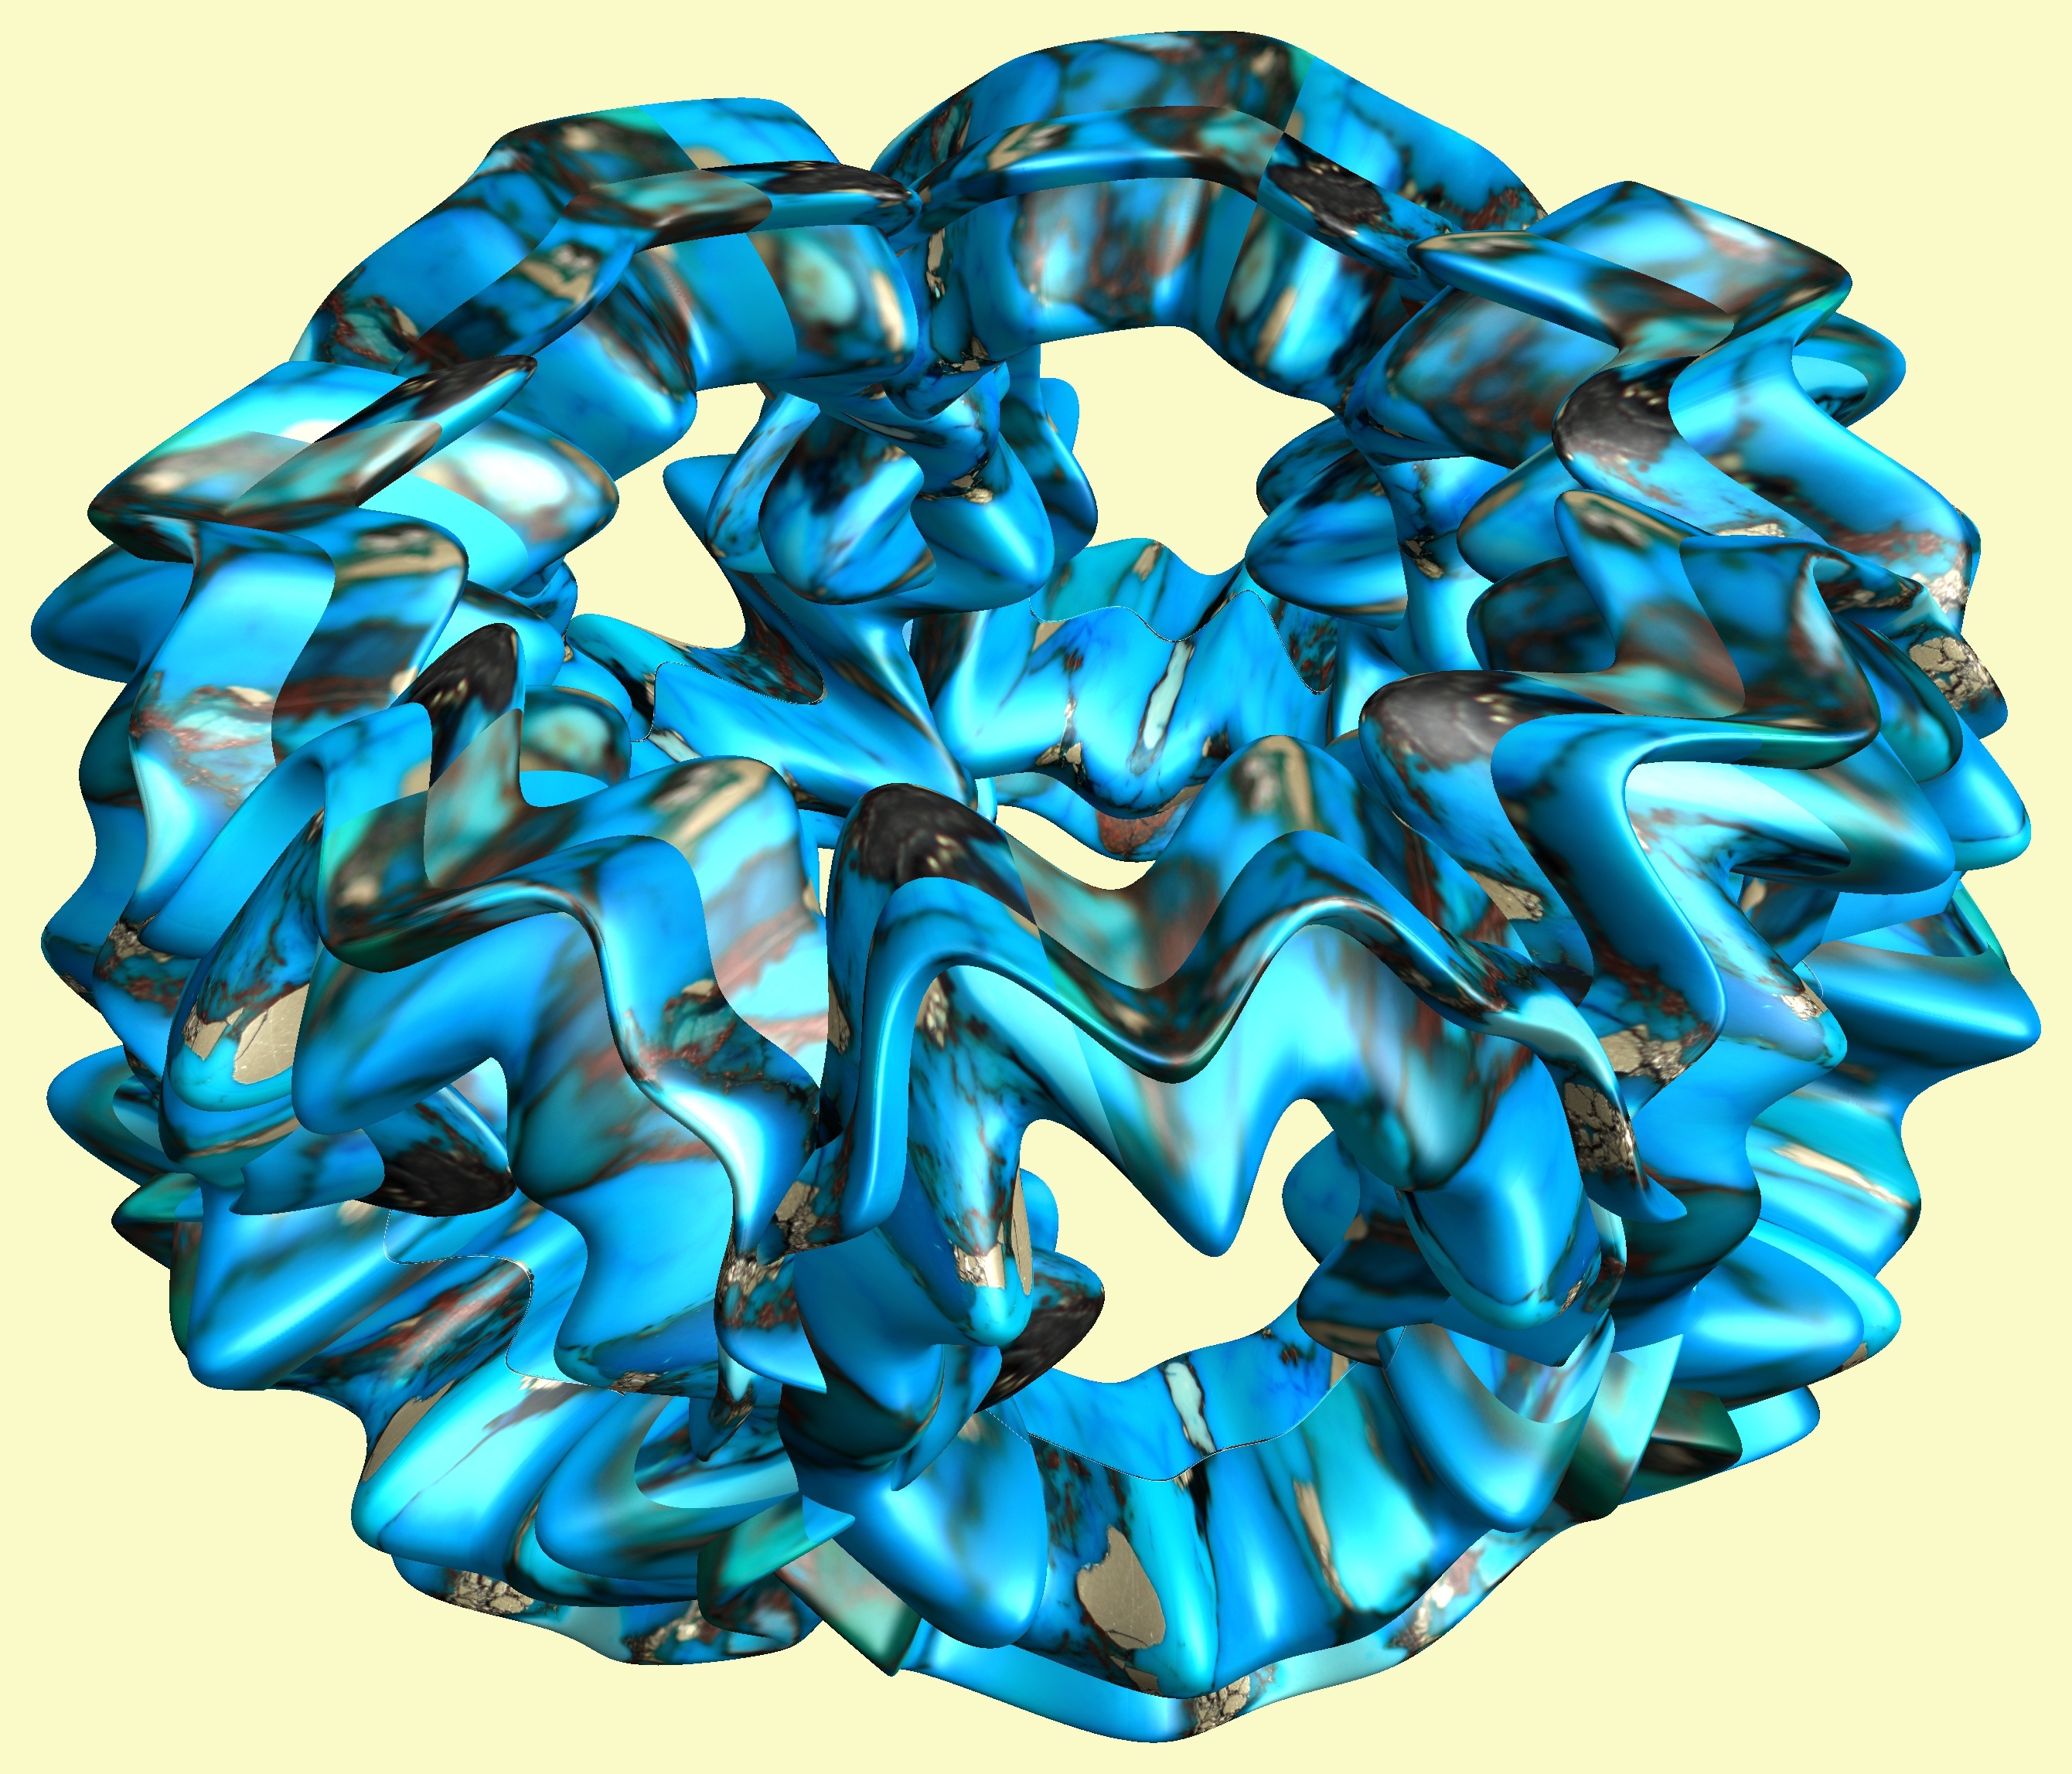
structure, texture, flower, petal, pattern, blue, clothing, jewellery, cool image, figure, aqua, turquoise, design, symmetry, 3d, graphic, organ, torus, mathematica, cg, parametricplot3d, code, program, algorithm, abstruct, mapping, perfect5th, p5, chord, fashion accessory